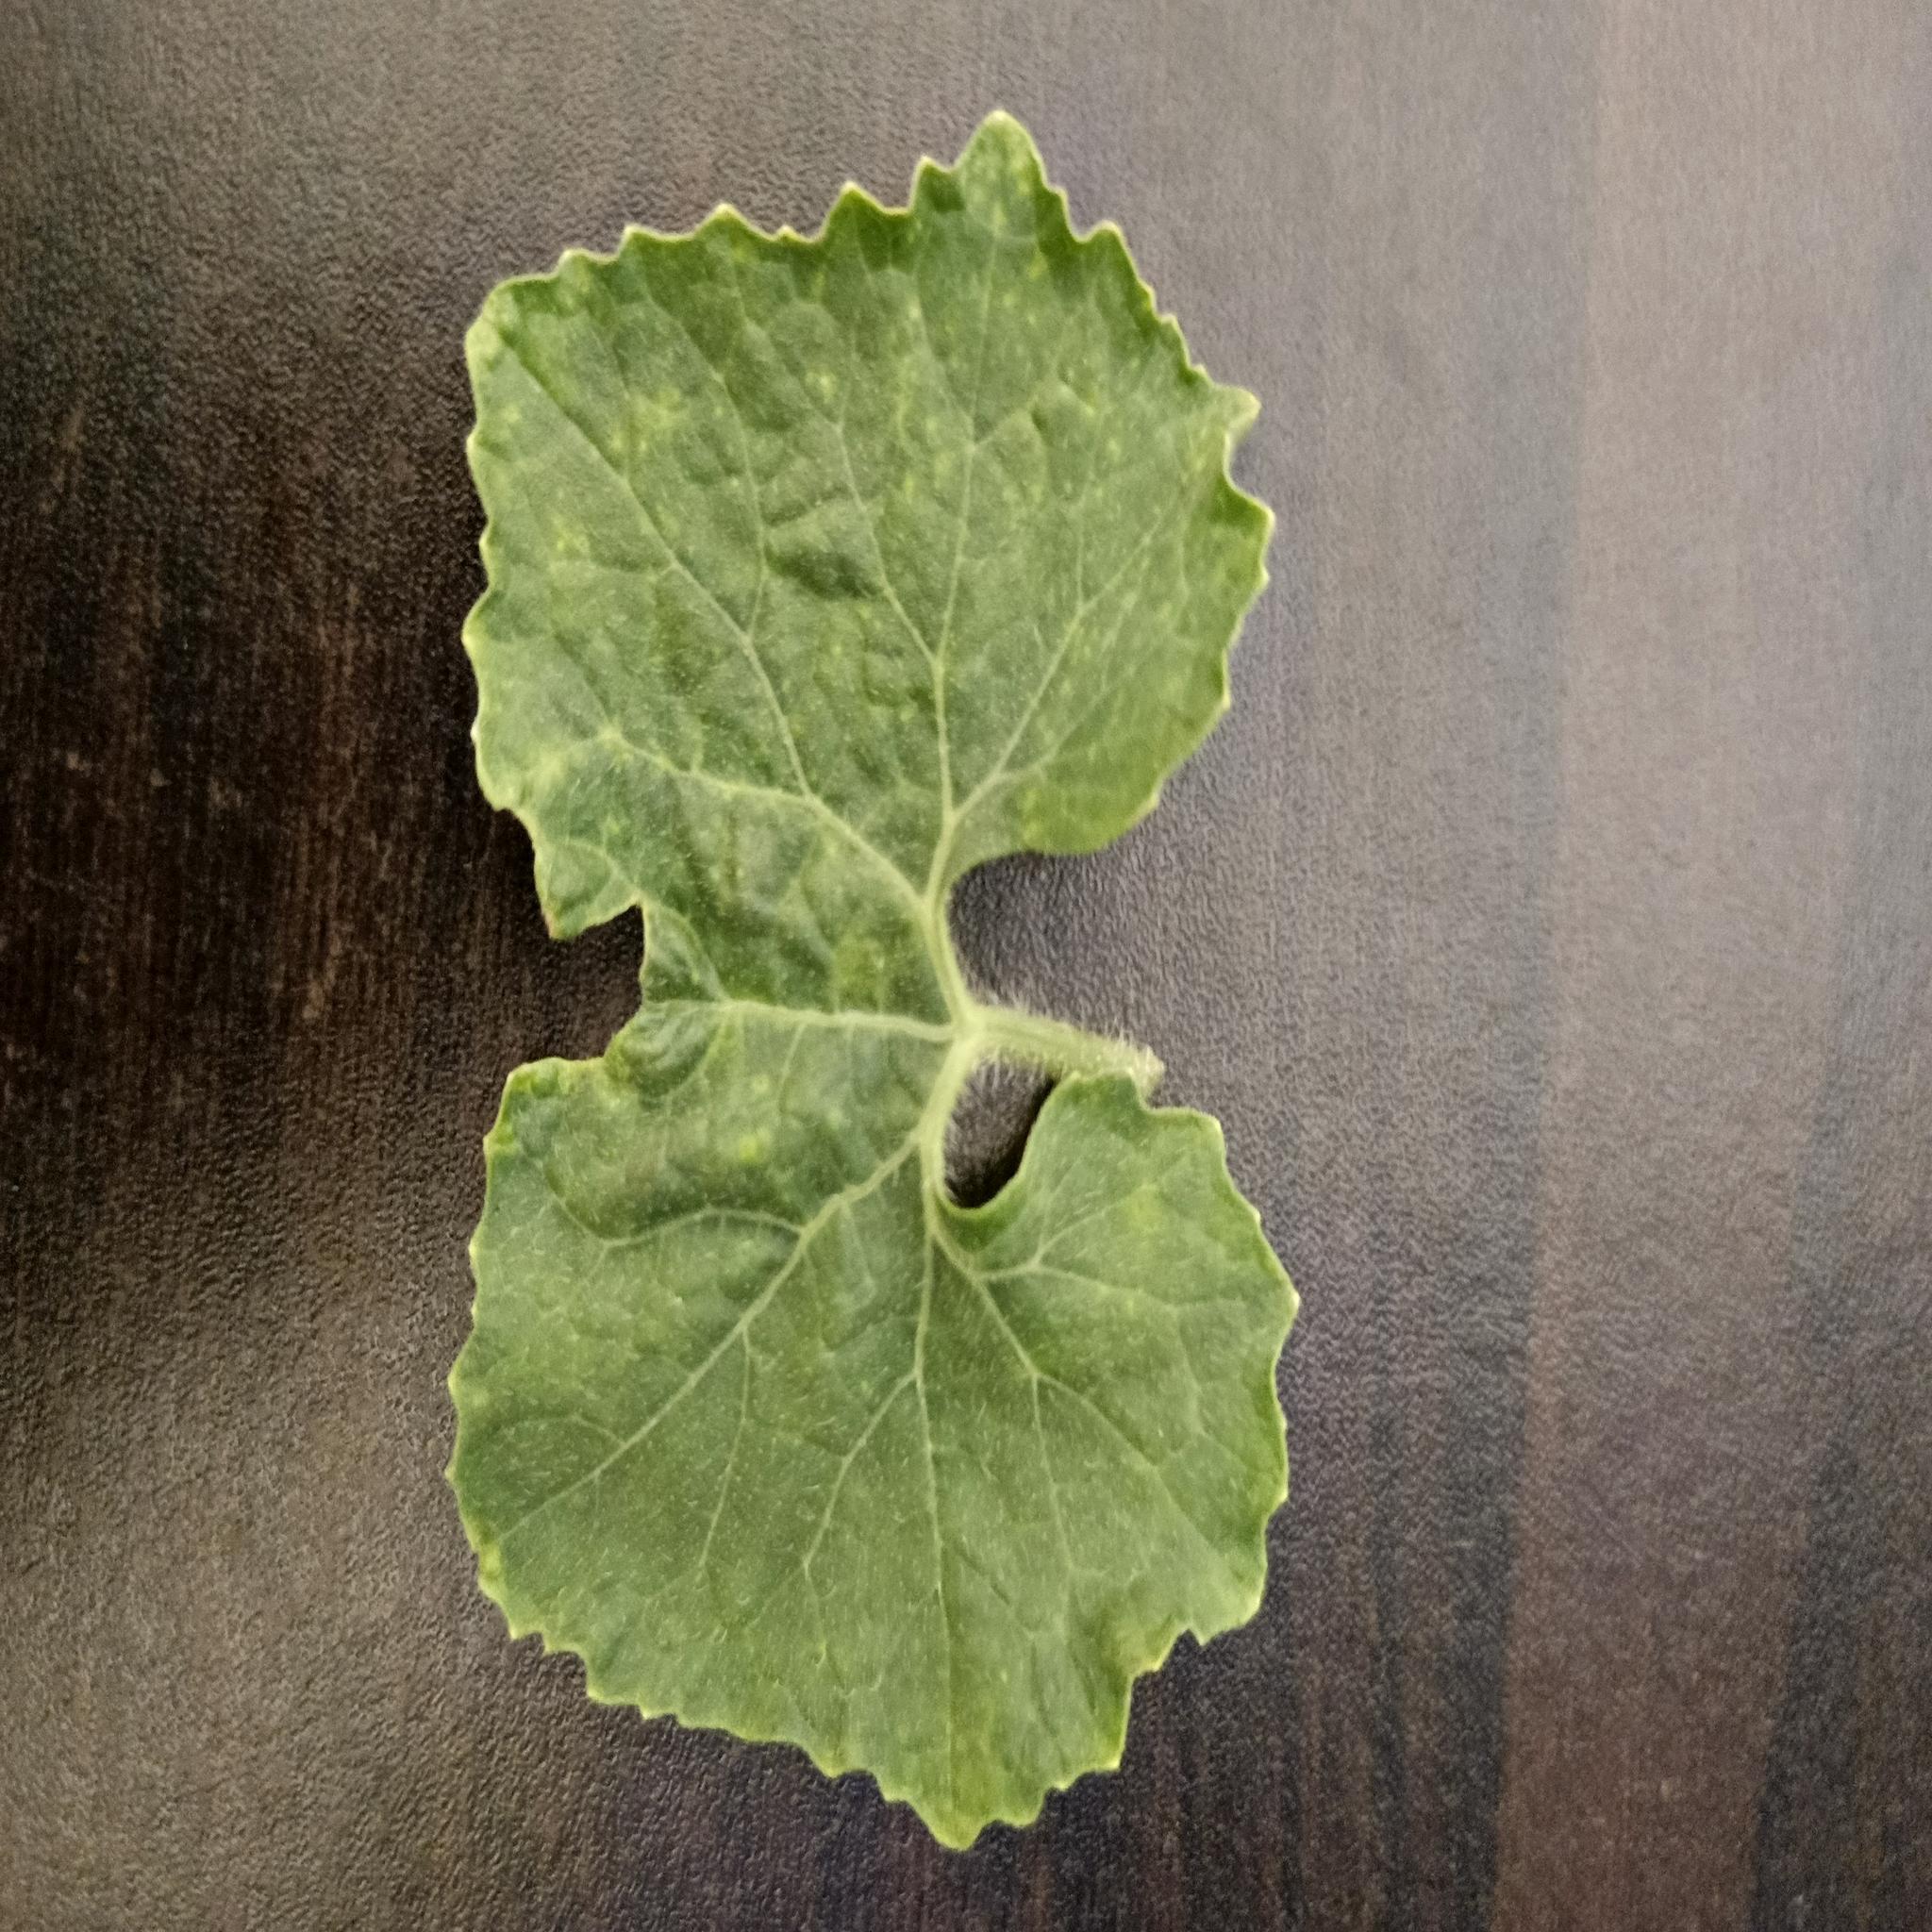
Label: Leaf curl